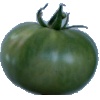
Label: Tomato not Ripened 1